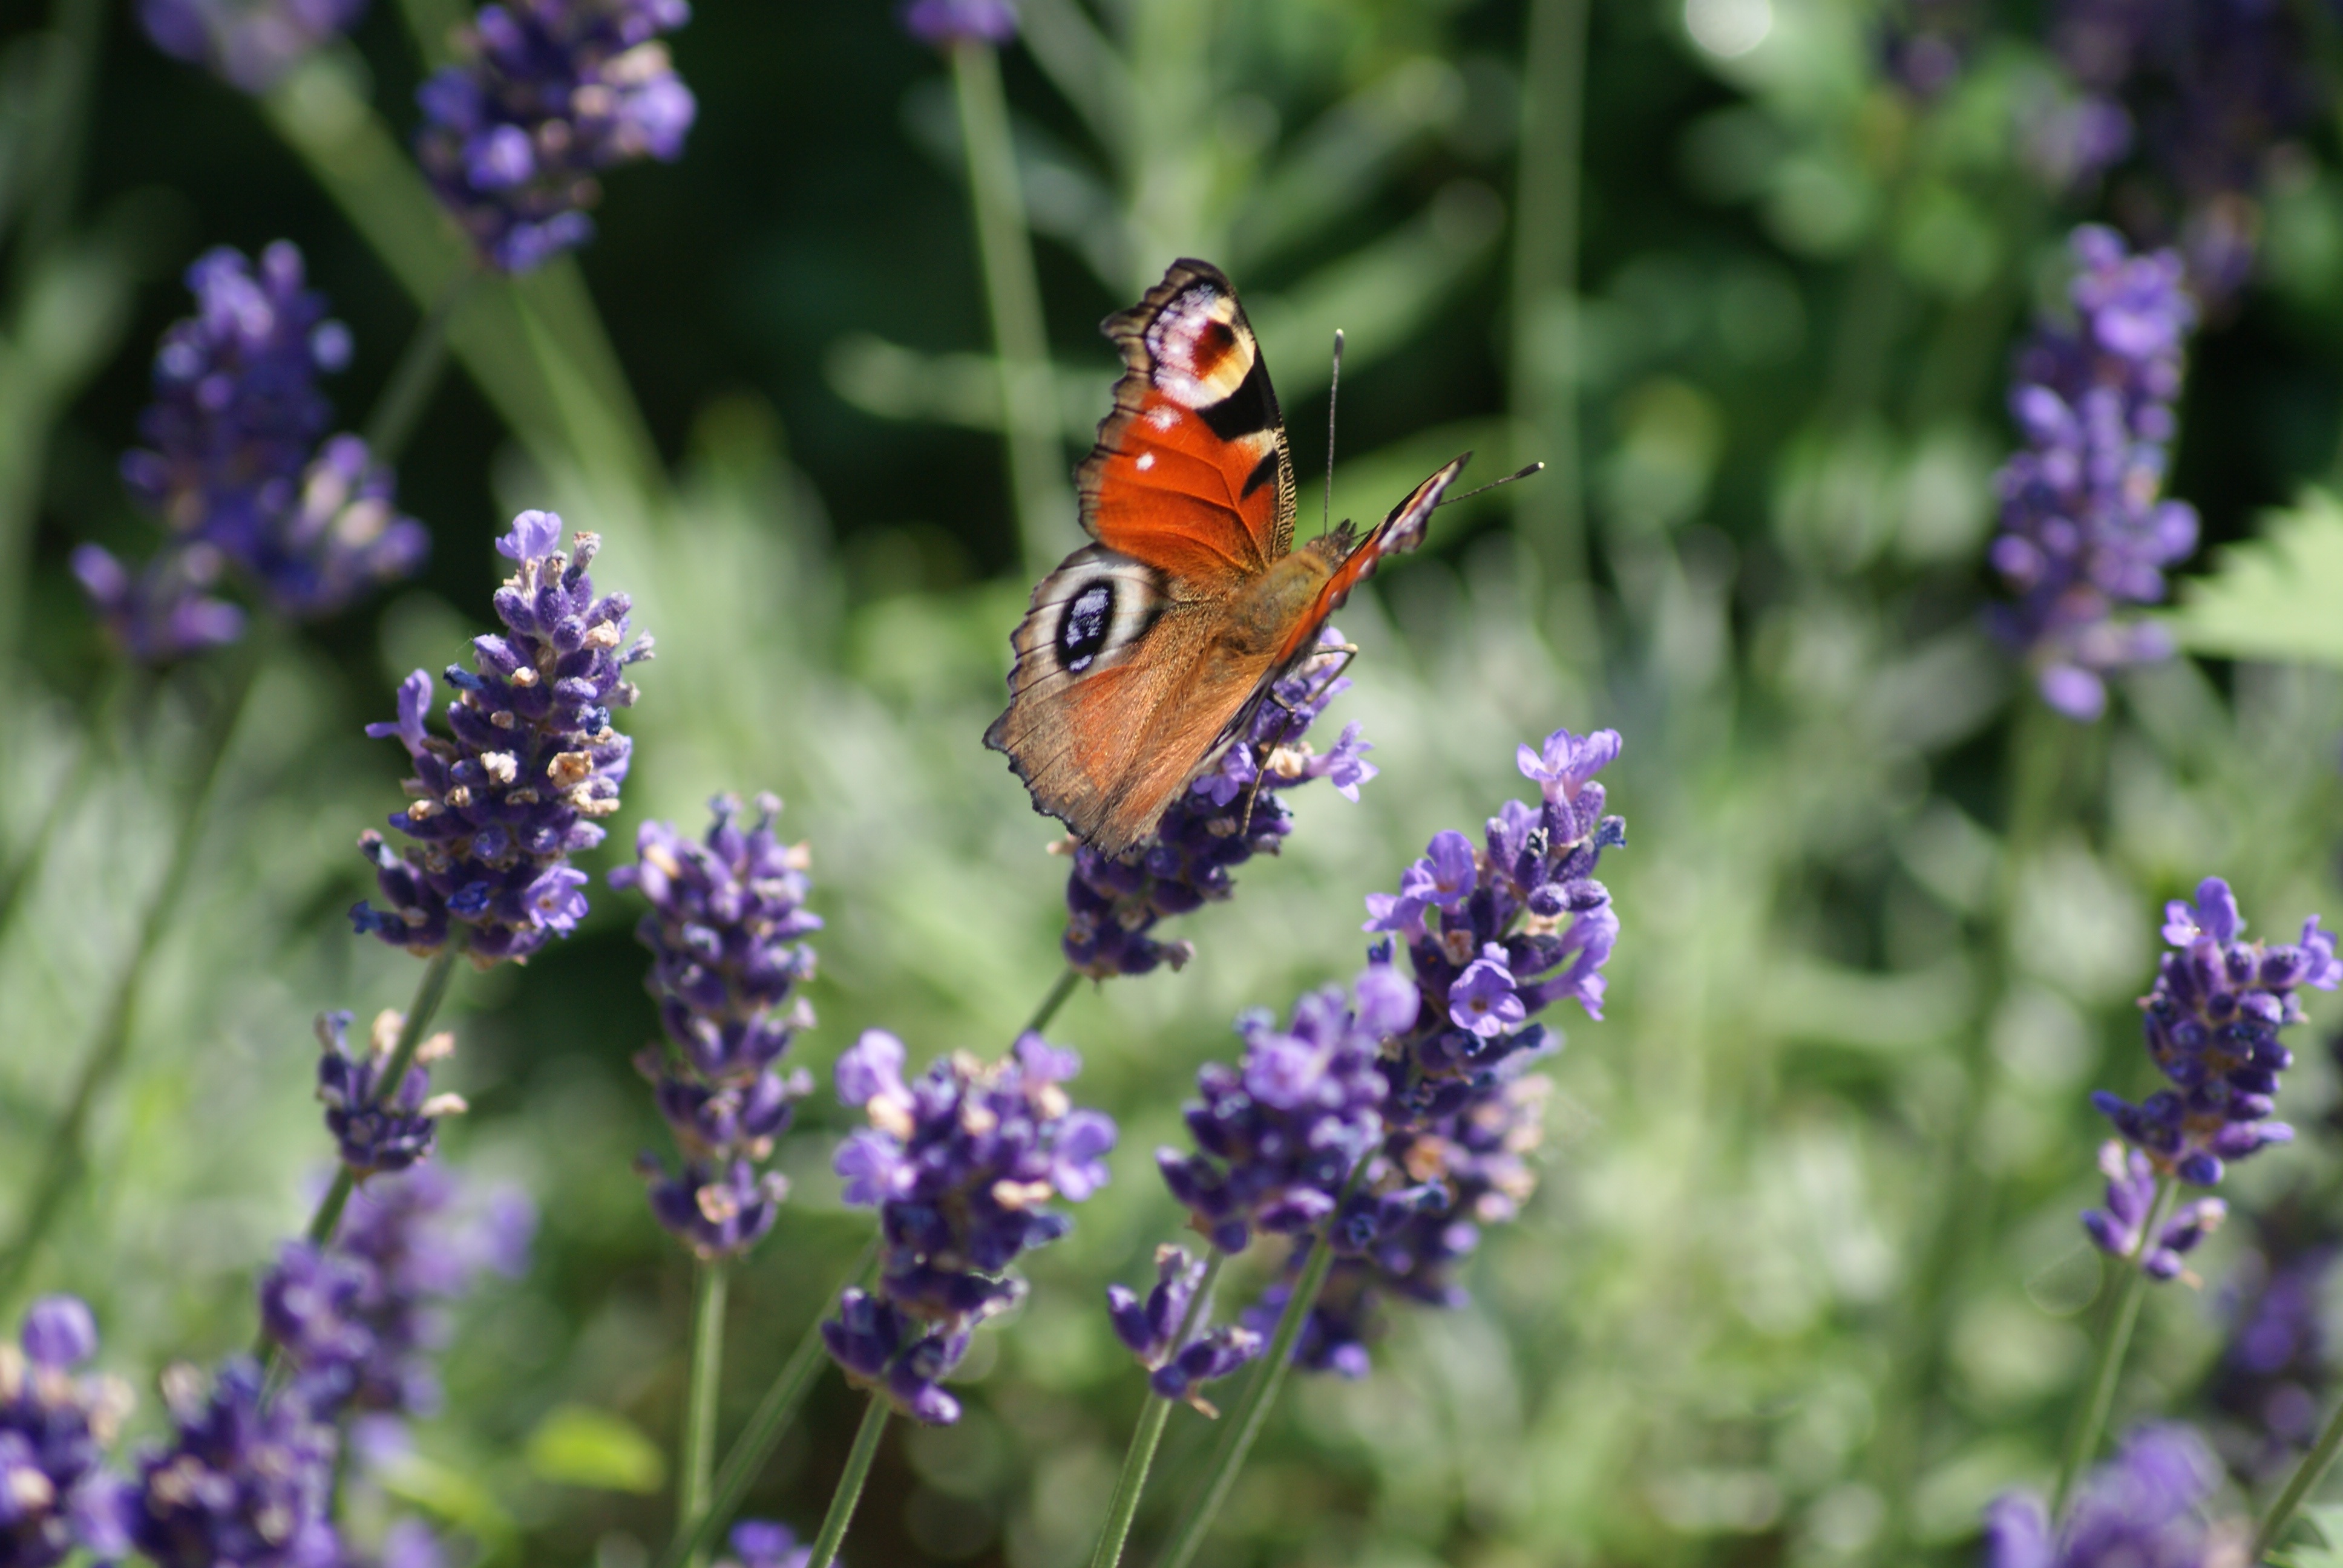
nature, lavender, butterfly, flower, moths and butterflies, insect, flora, plant, fauna, english lavender, botany, nectar, grass, macro photography, land plant, meadow, invertebrate, wildlife, garden, wildflower, bee, french lavender, herb, flowering plant, pollinator